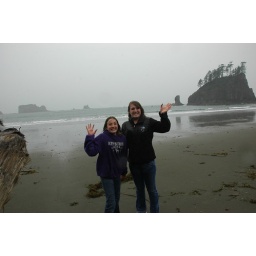
The girls at Second Beach at the Quilette reservation. It's raining here too. Note the rock sentinels in the background in the Pacific.